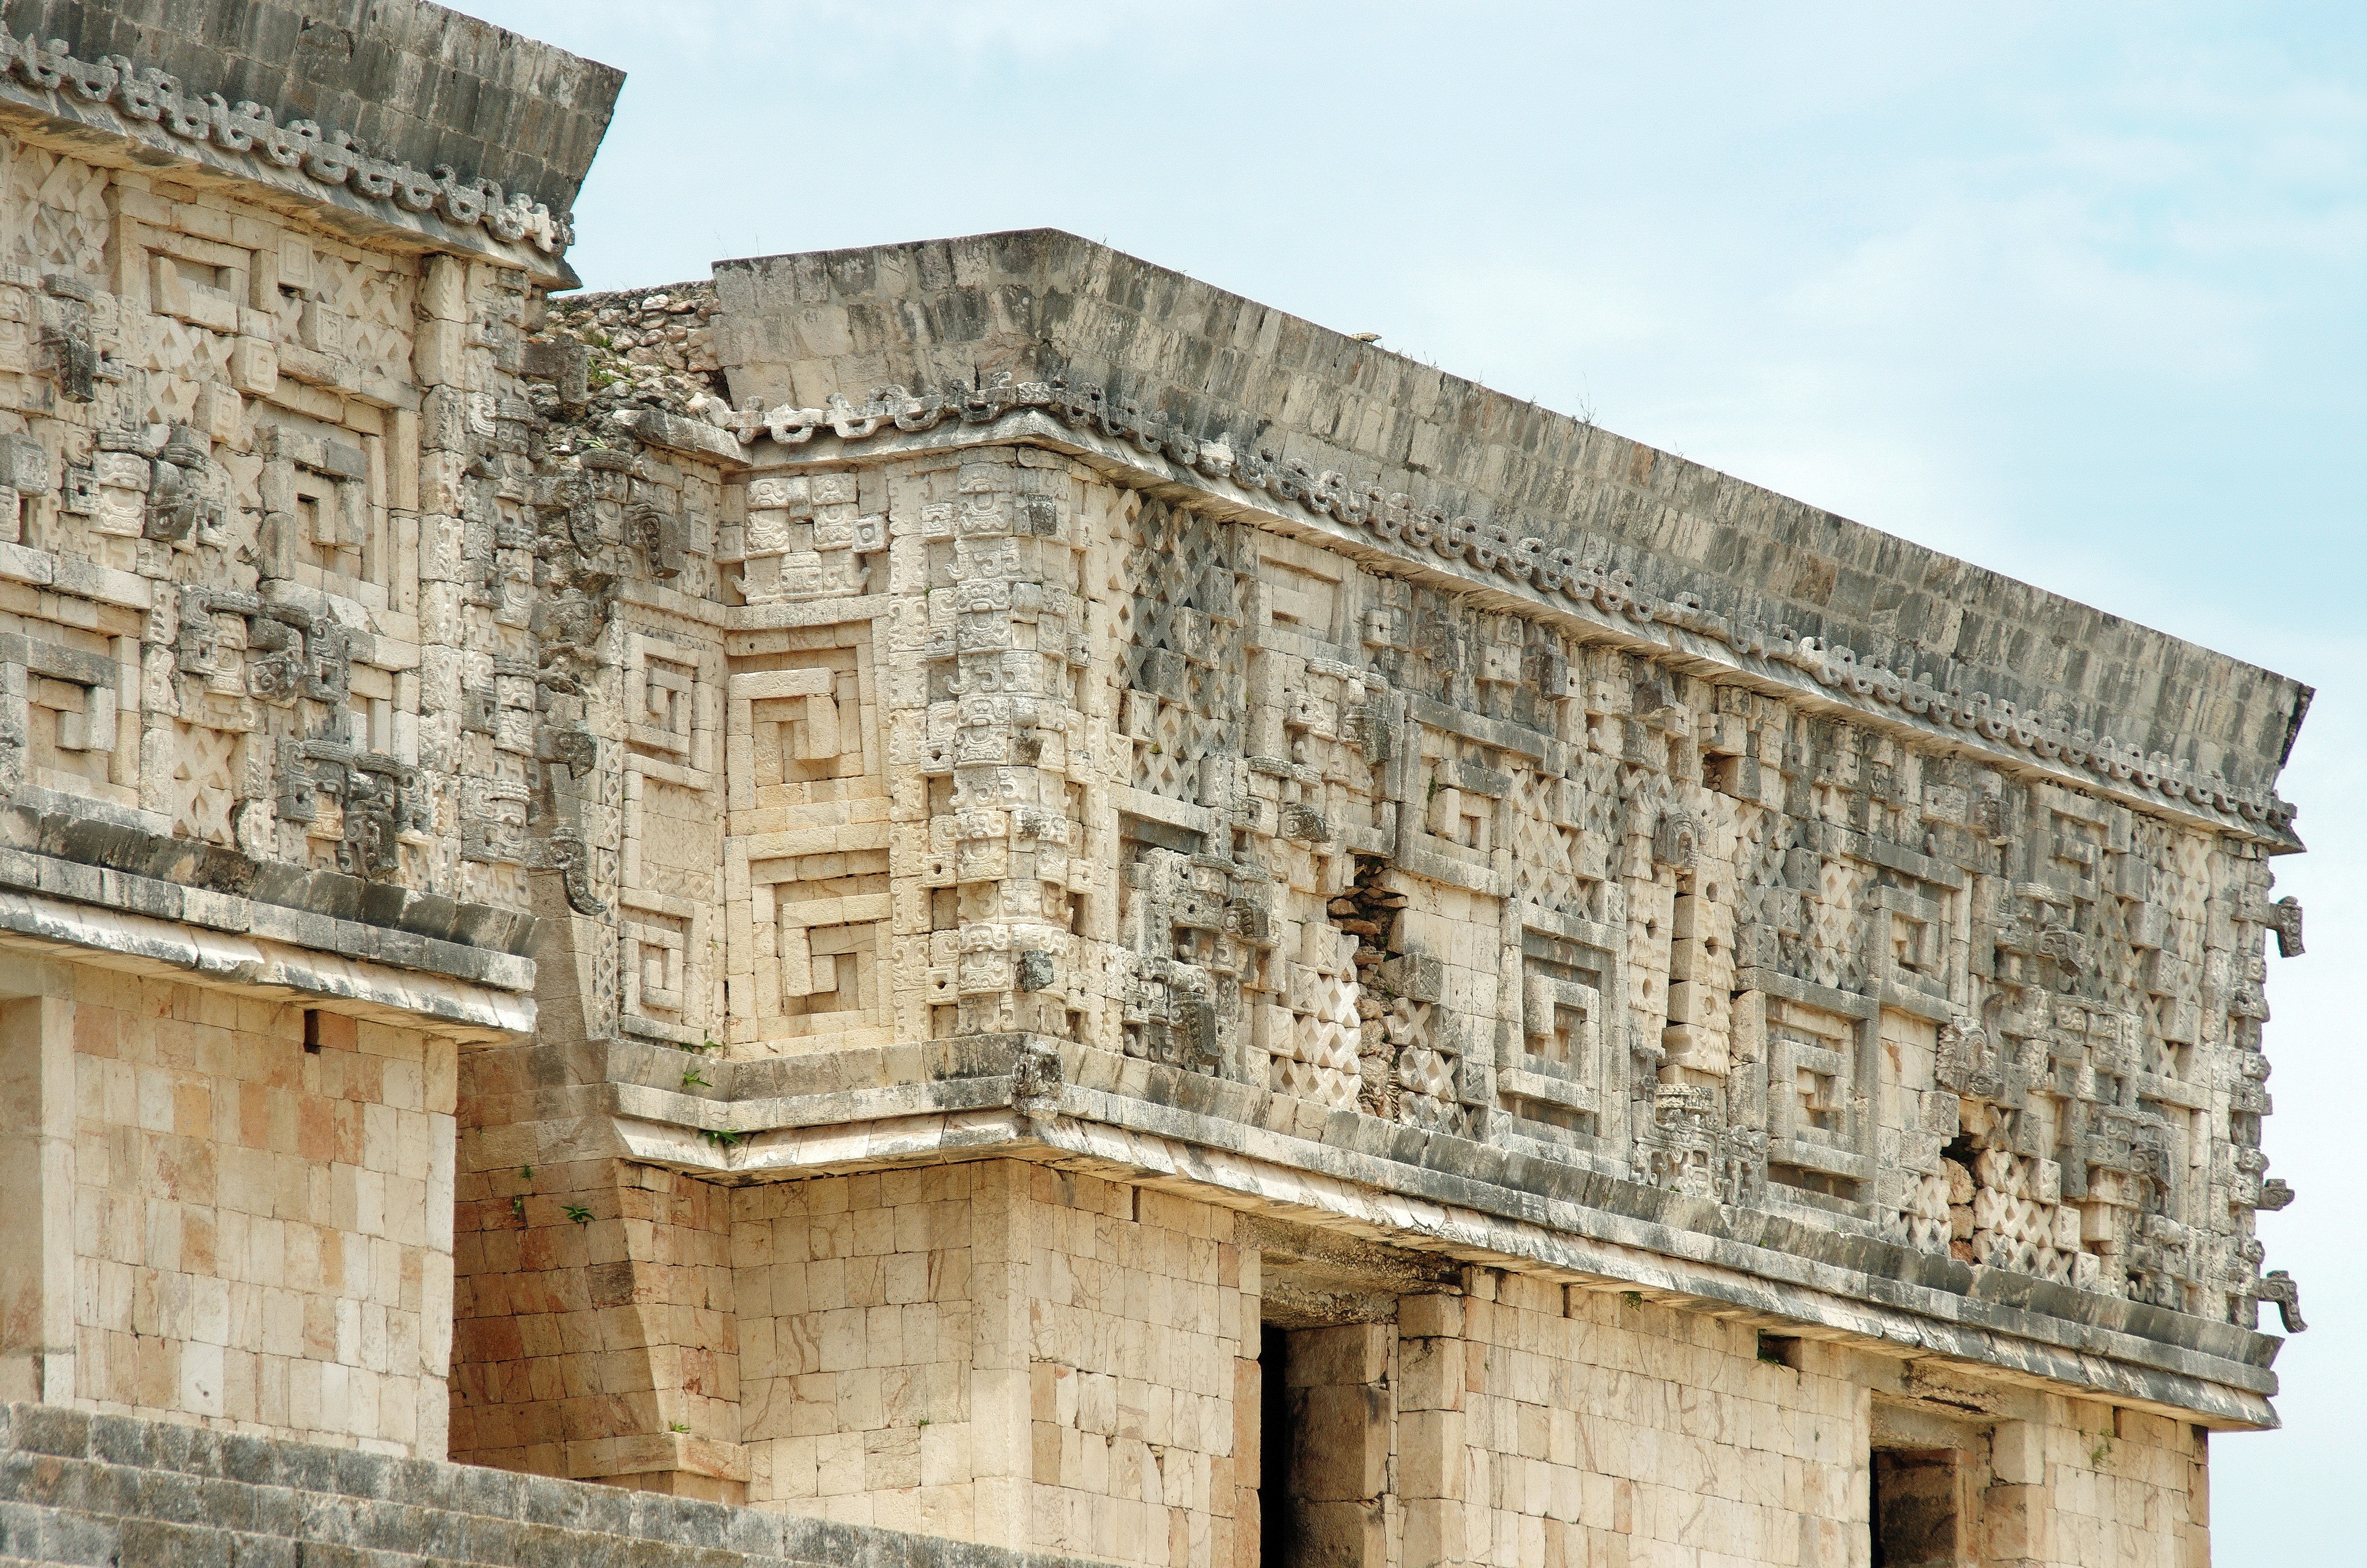
architecture, town, building, palace, monument, decoration, landmark, facade, cathedral, fortification, place of worship, mexico, ruins, synagogue, history, yucatan, archaeological site, roman temple, historic site, columbian civilization, ancient history, ancient roman architecture, uxmal, maya style puuk